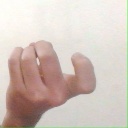
अक्षर: ज